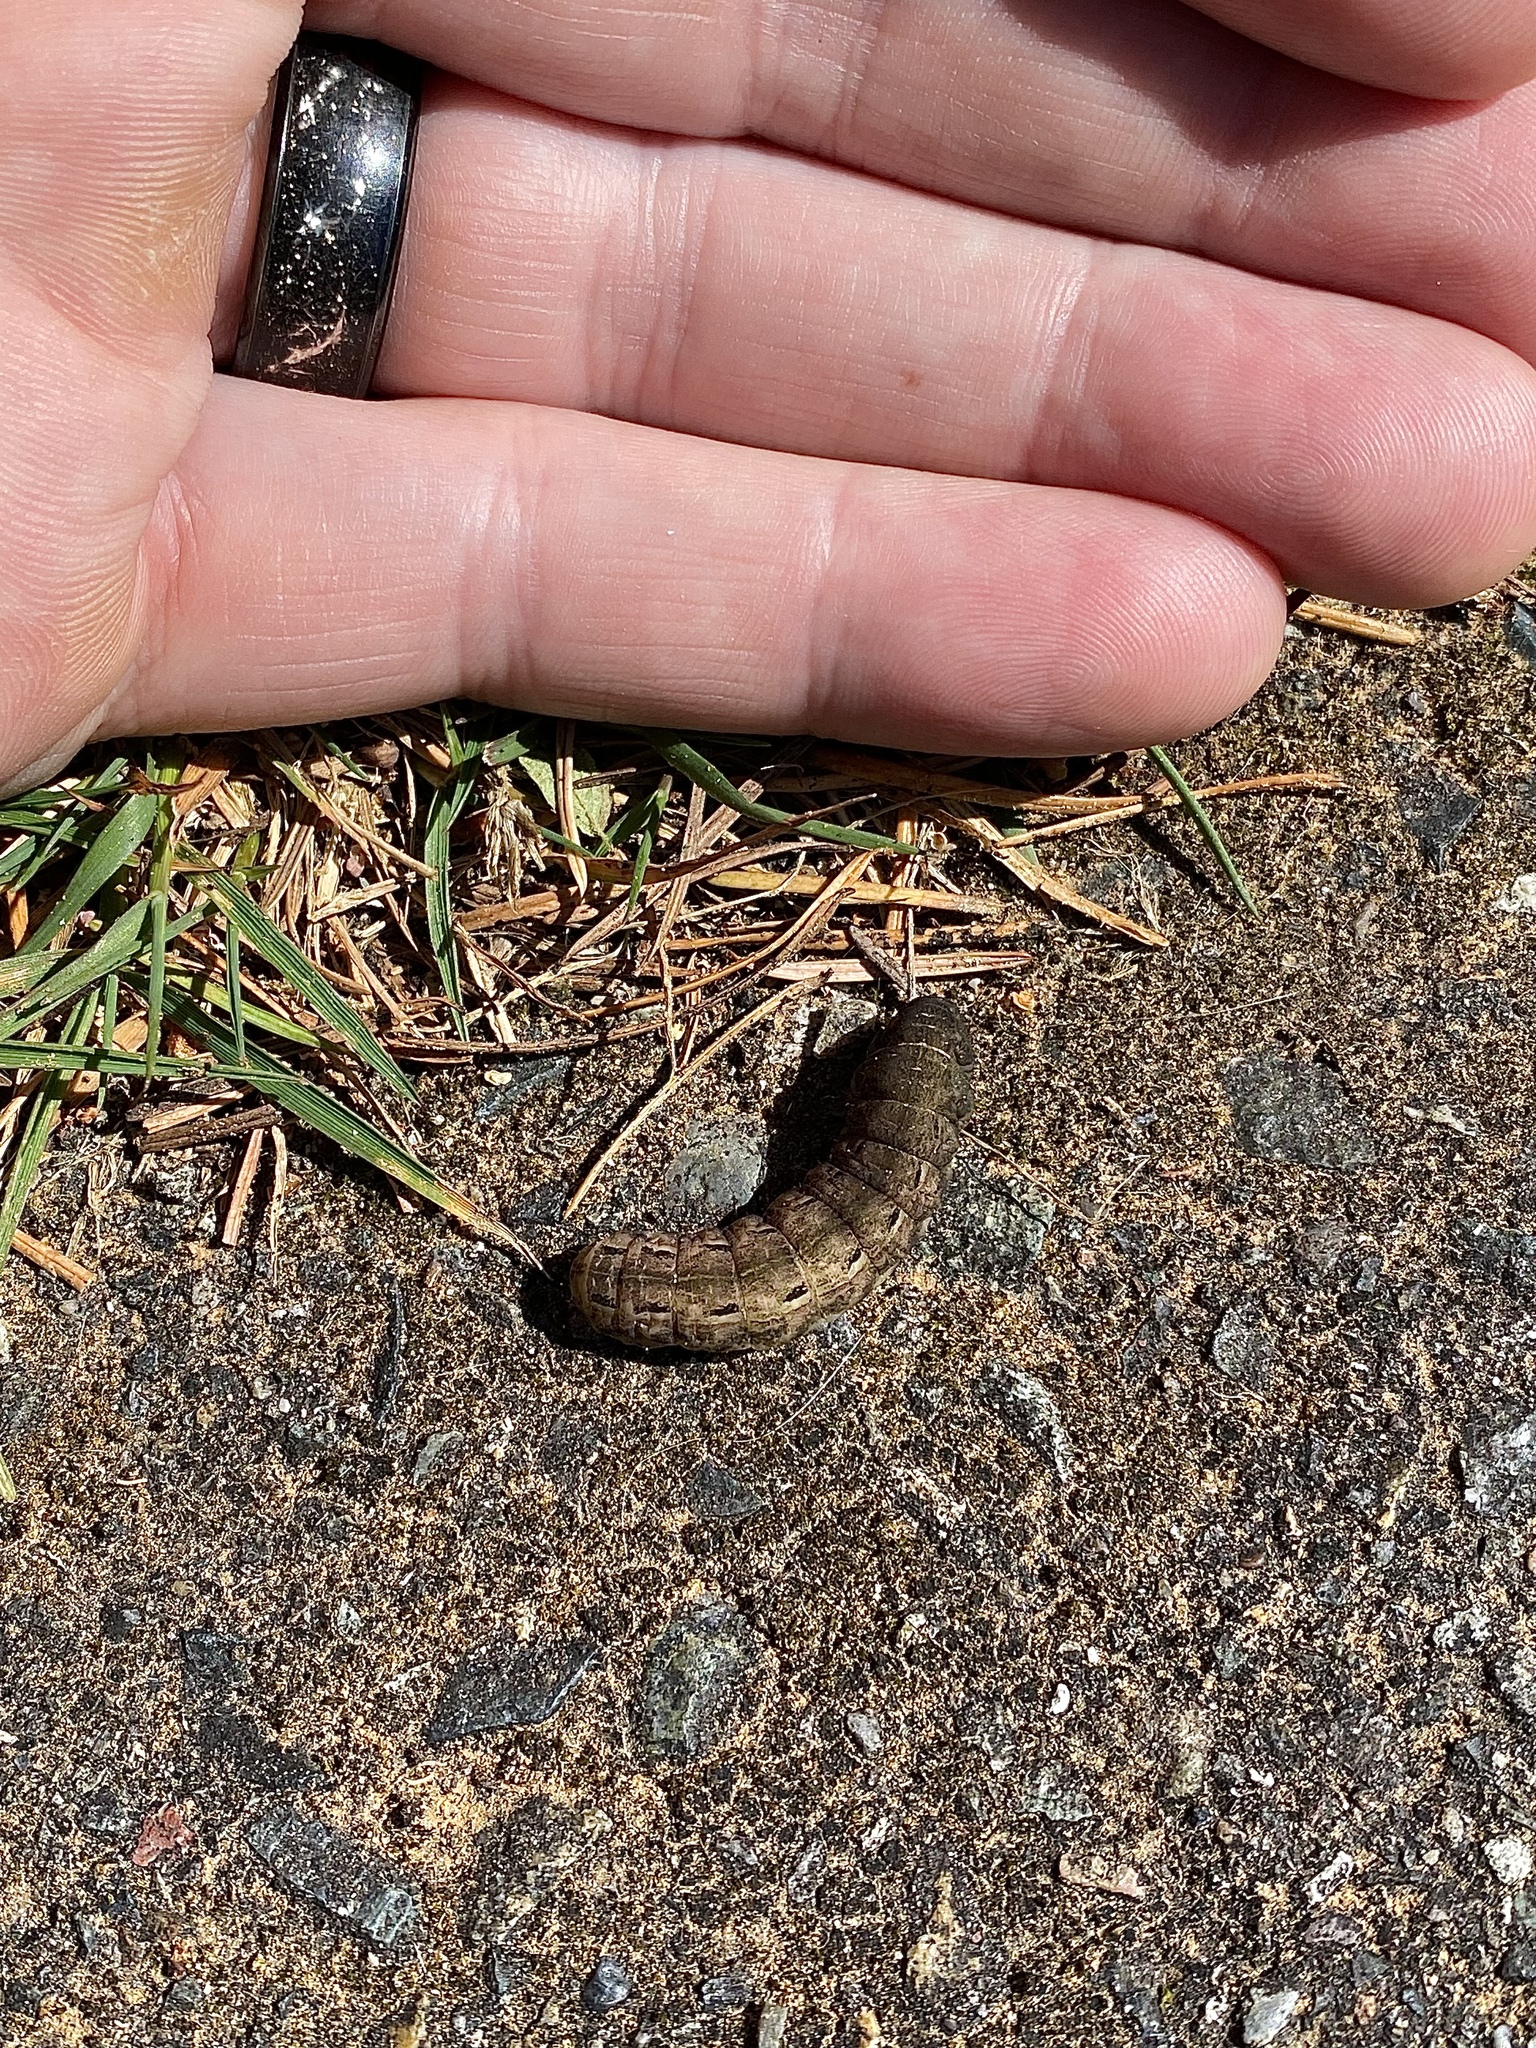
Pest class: cutworms